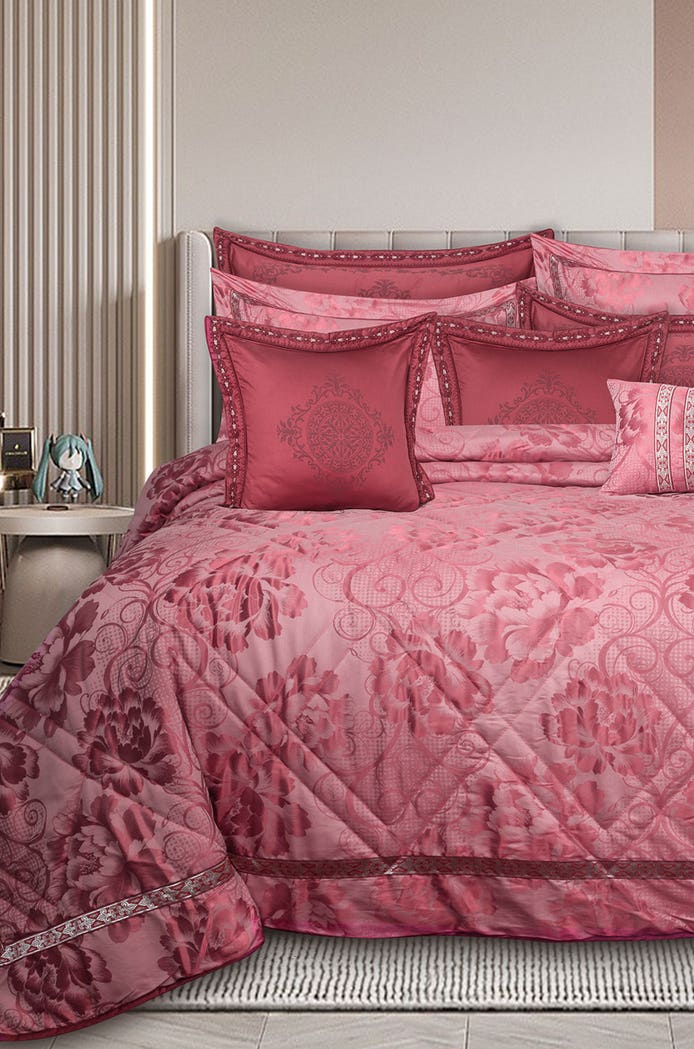
pink jacquard bedding